Cloppenburg Museum Village

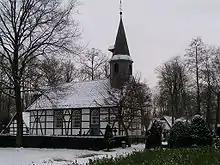
Timber-framed church from Klein-Escherde

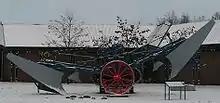
Moorland plough next to the Museum Village car park

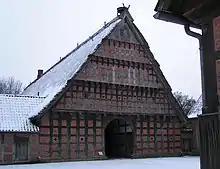
Wehlburg (an Artland farmstead)

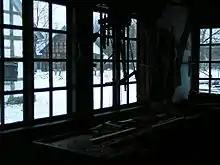
View from the joinery

Covering an area of about , the Lower Saxon Open-Air Museum portrays the history of rural life in the Lower Saxony region from 16th century to the present. Over 50 historic buildings, with their associated rural gardens and surrounding agricultural fields, illustrate the relationship of man to his environment over the course of time.